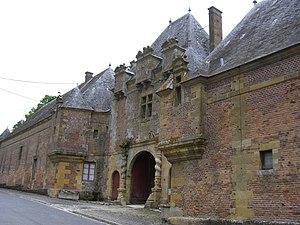
Le château de Grandpré est constitué des éléments subsistant d'un château situé à Grandpré, en France, construit par les Joyeuse, comtes de Grandpré, à la fin du XVIᵉ siècle et au début du XVIIᵉ siècle.
Cet article recense les monuments historiques des Ardennes, en France.
Grandpré est une ancienne commune française située dans le département des Ardennes en région Grand Est.